Alfred Pennyworth

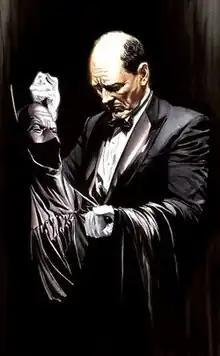
Cover art of "Batman" #686 (March 2009).Art by Alex Ross.

Alfred Thaddeus Crane Pennyworth, originally Alfred Beagle and commonly known simply as Alfred, is a fictional character appearing in American comic books published by DC Comics, most commonly in association with the superhero Batman.